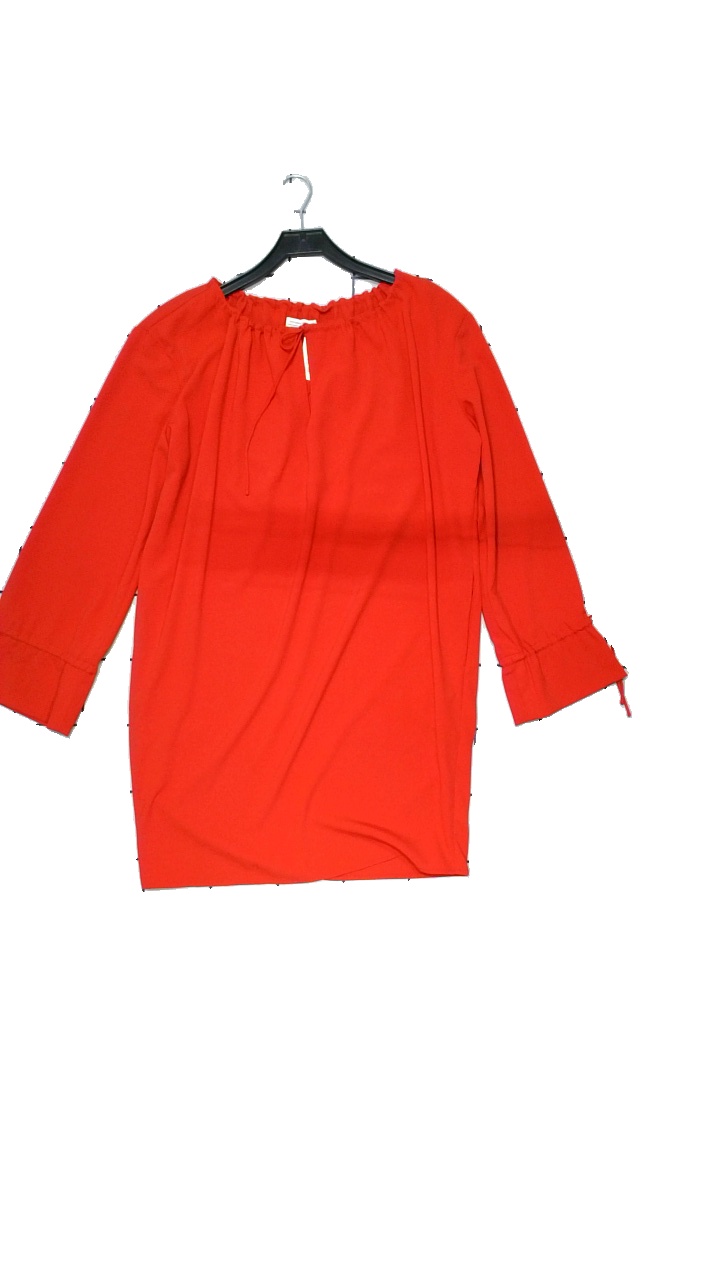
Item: Dress (Ladies)
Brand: And Other Stories
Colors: Red
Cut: Oversize, Long
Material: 100% polyester
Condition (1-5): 5
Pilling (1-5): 4
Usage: Reuse
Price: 150-250